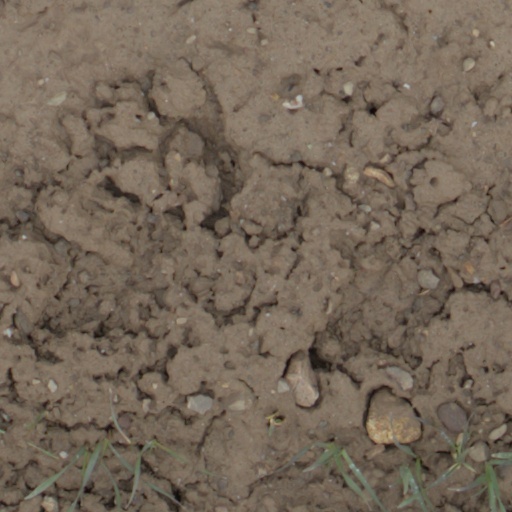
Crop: wheat